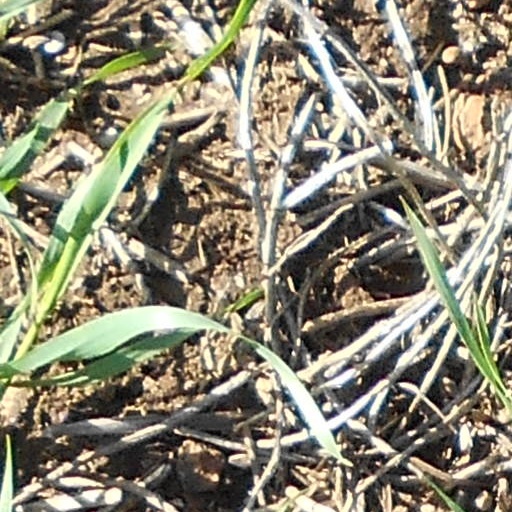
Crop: wheat